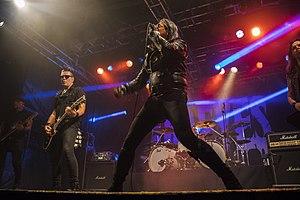
The 69 Eyes est un groupe de rock gothique finlandais. Aussi connu sous le nom de The Helsinki Vampires, le groupe émerge au début des années 1990 et revendique les influences des Stooges, des Doors et de Motörhead. Le style musical est souvent catégorisé dark rock, un terme que le groupe assume.